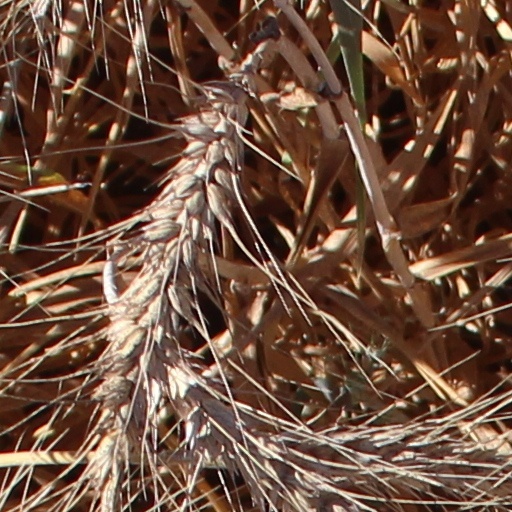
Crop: wheat